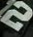
Number: 2